Anson Dorrance

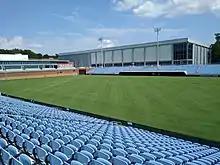
Dorrance Field at UNC is named after Anson Dorrance.

Dorrance's success came from several interrelated attributes. First, he had an eye for recruiting outstanding talent. Related to that was his emphasis on competitiveness. He noted early in his time as a women's coach that women seemed to have an inhibition against open competition. He decided to develop an atmosphere at UNC in which women were rewarded for having an aggressive desire to win. Finally, he noted from his work with both the men's and women's teams that women tended to play best in an atmosphere that focused on relationships.